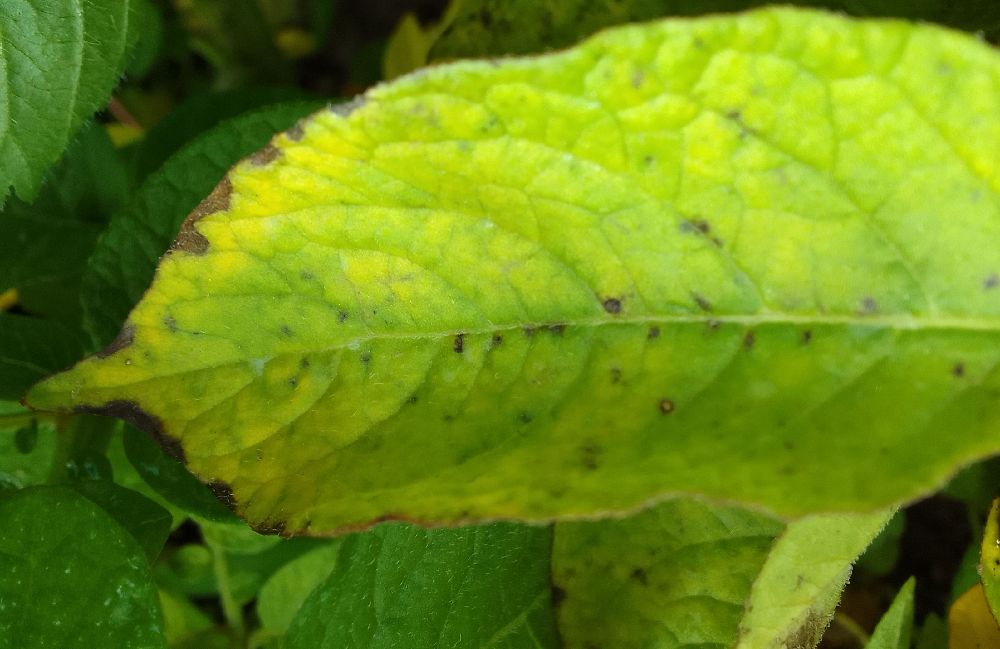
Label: Early blight